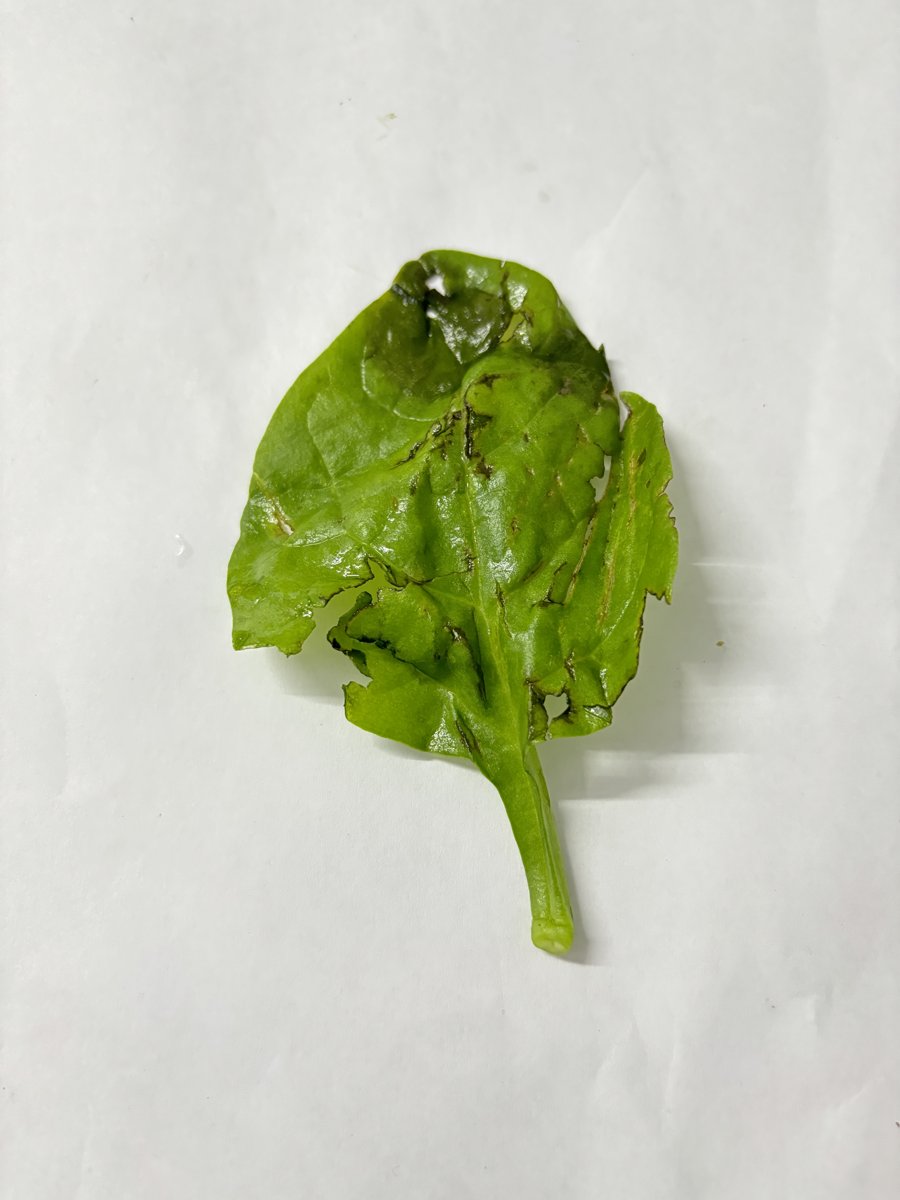
Label: Pest-Damage